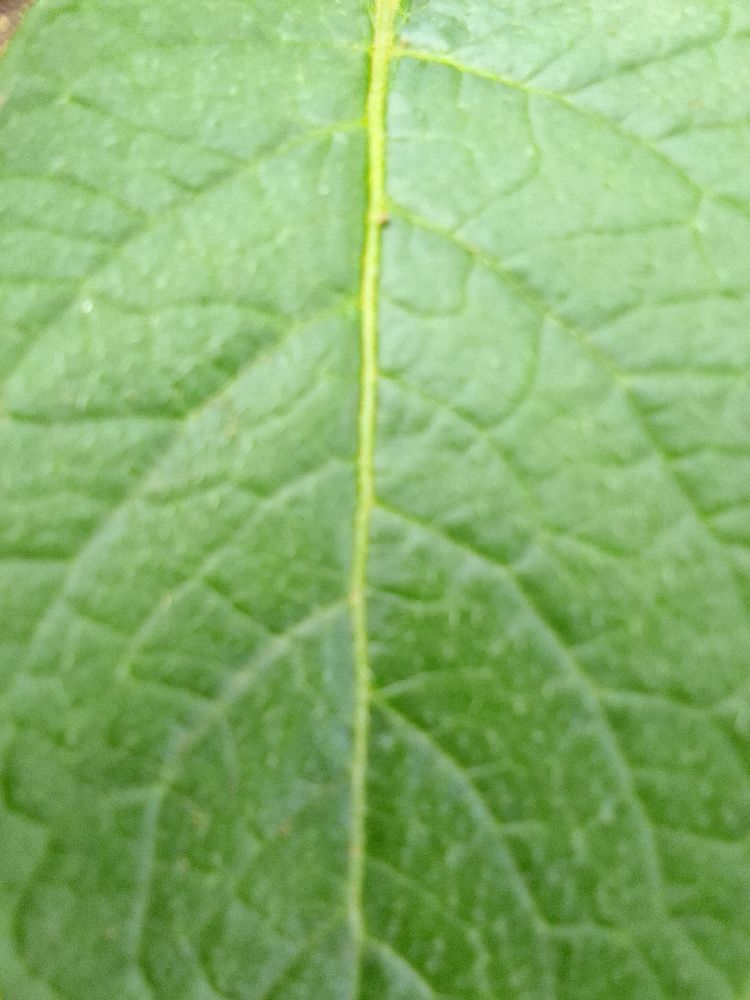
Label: Healthy